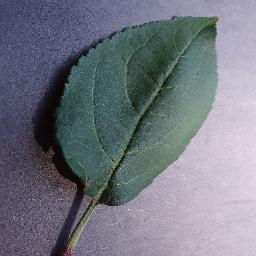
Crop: apple
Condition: healthy